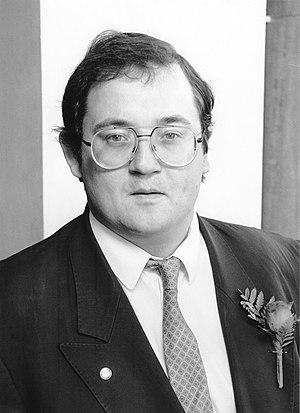
Portrait de Ian Willmore miiitant anglais.